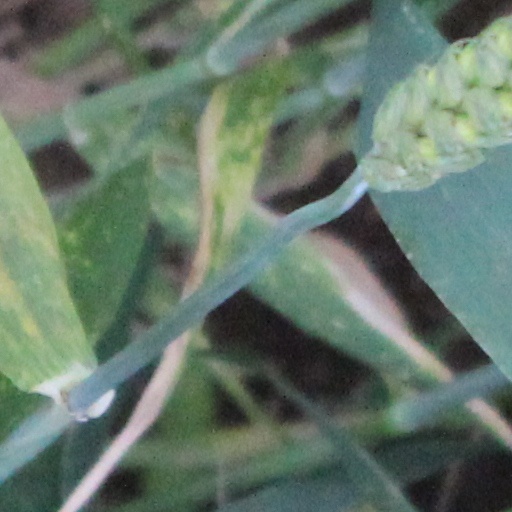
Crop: wheat